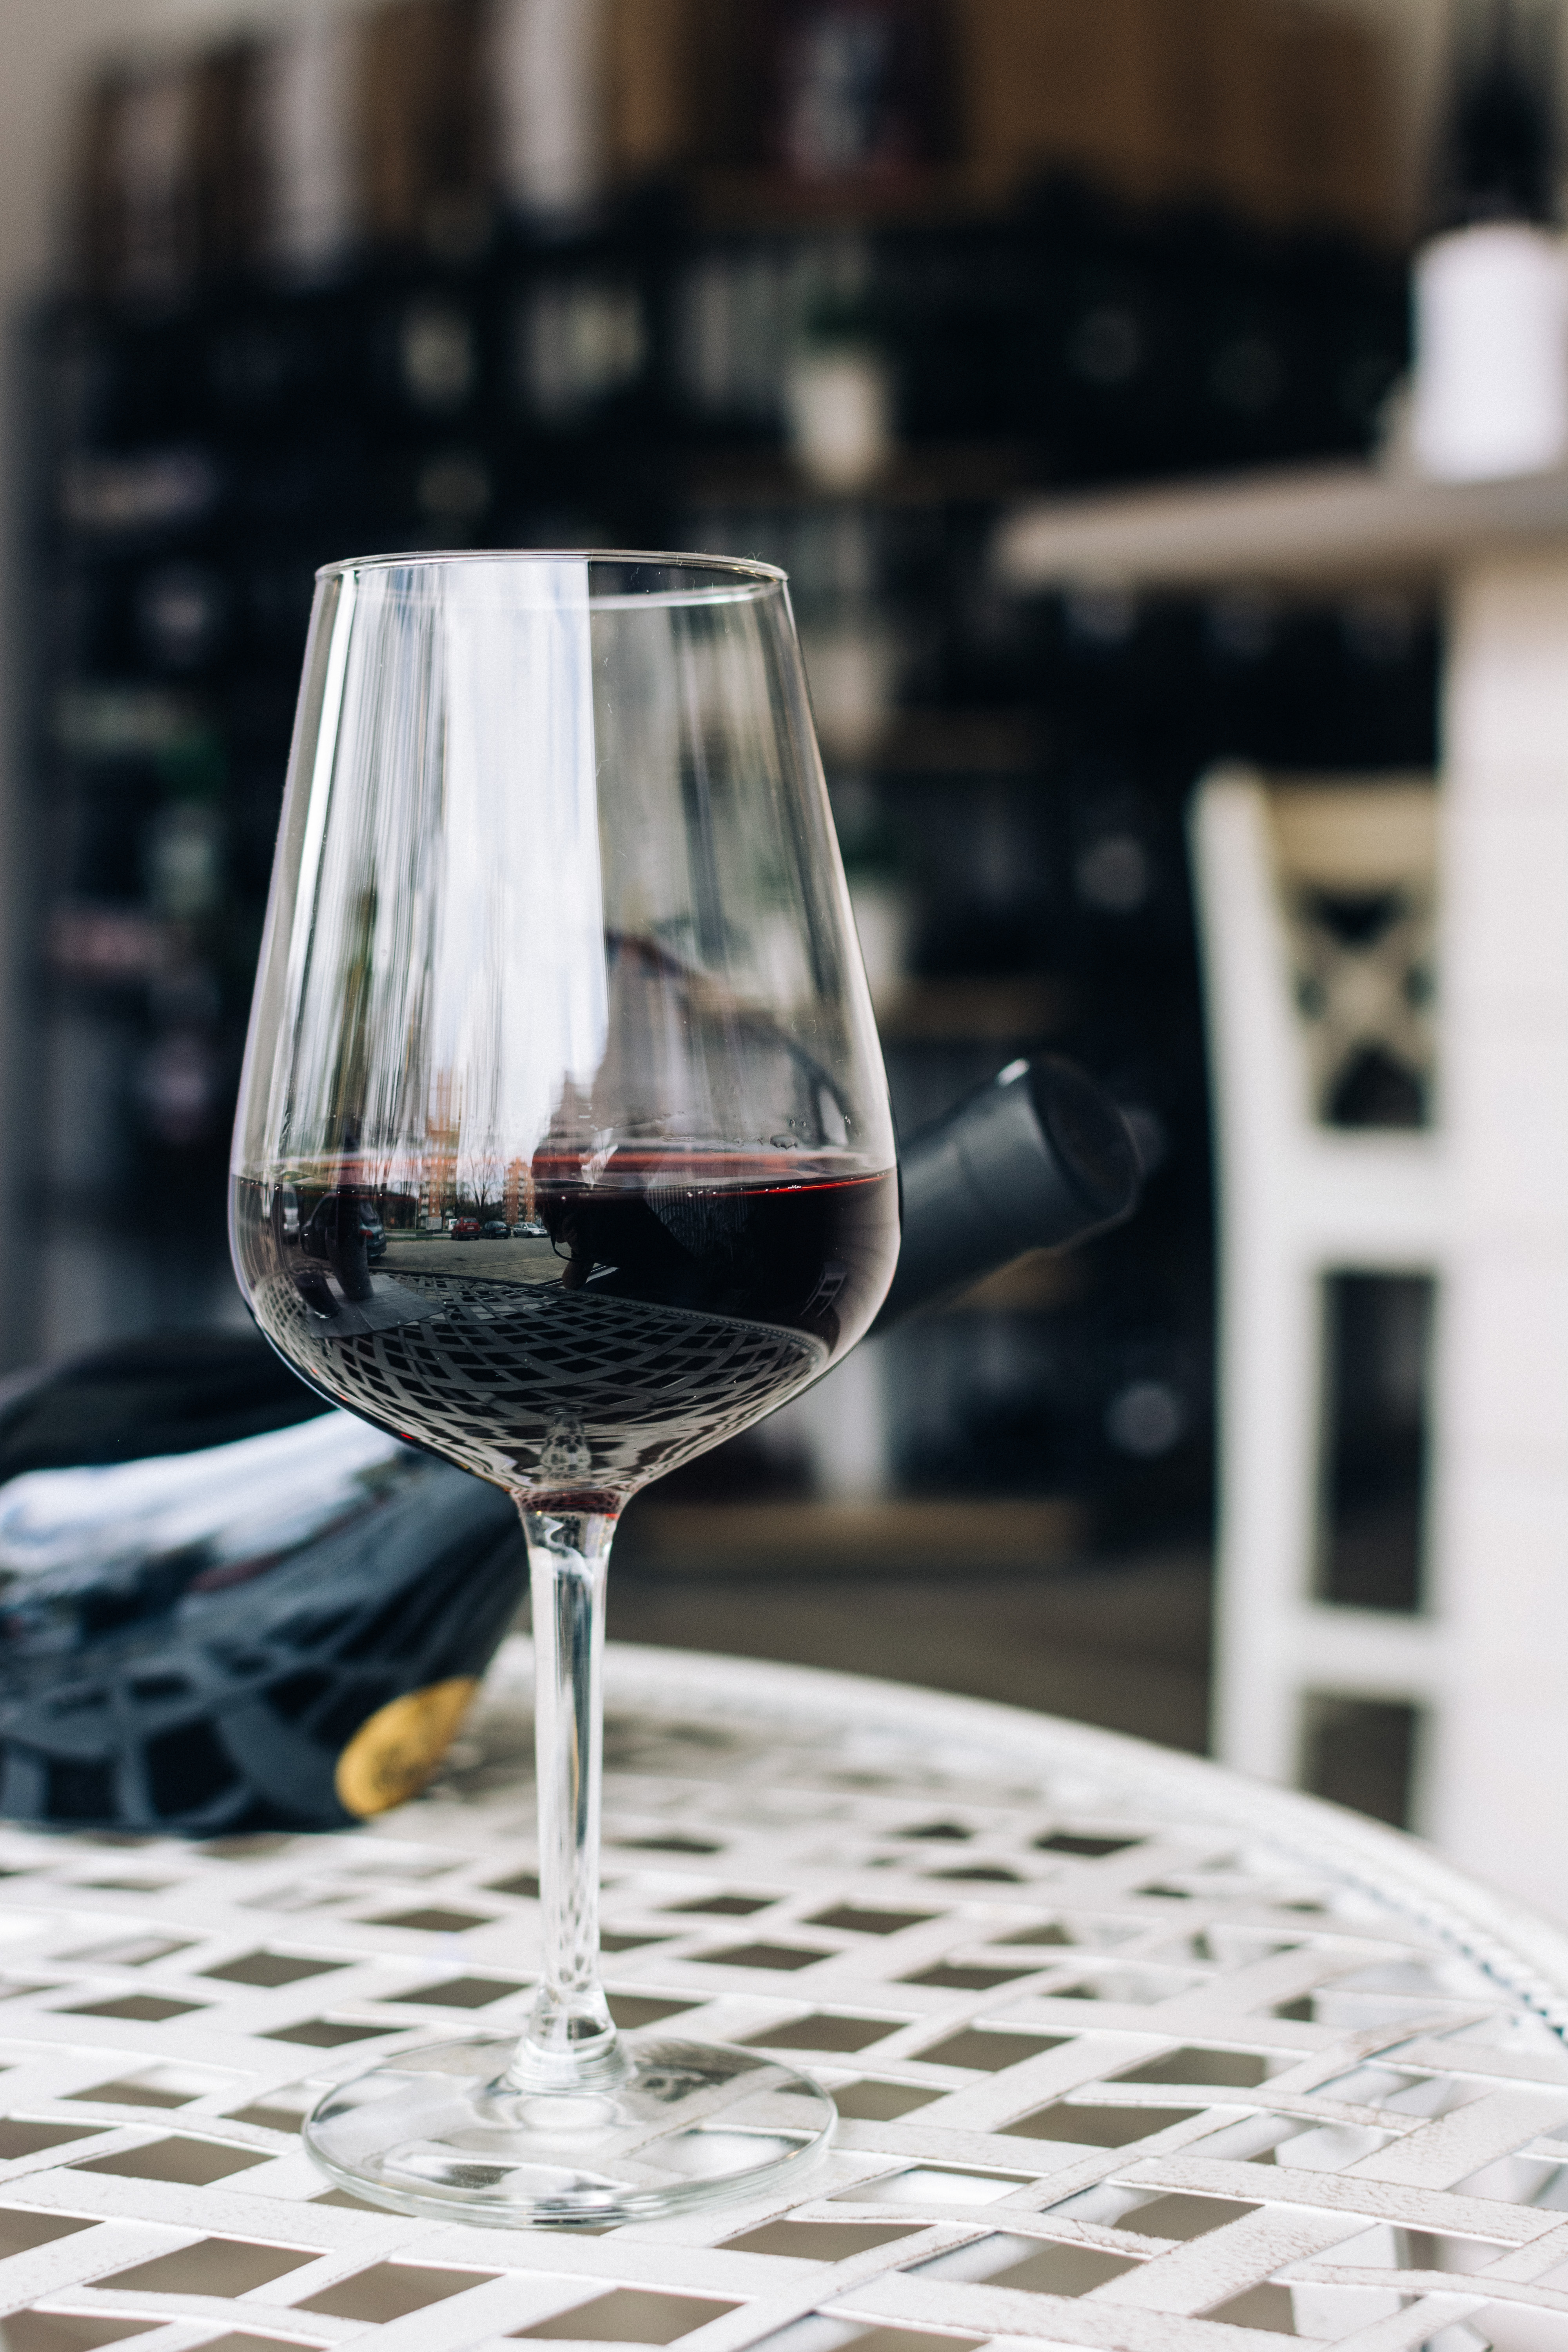
wine glass, stemware, glass, champagne stemware, drinkware, drink, wine, Snifter, alcoholic beverage, red wine, tableware, water, alcohol, barware, wine cocktail, distilled beverage, still life photography, dessert wine, white wine, liqueur, calligraphy, Burgundy wine